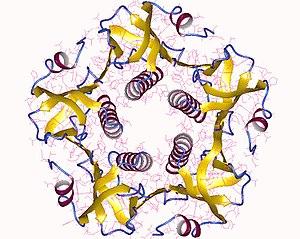
La toxine cholérique est le facteur pathogène de la maladie du choléra. Il s'agit d'une protéine constituée de six sous-unités différentes : cinq sous-unités B responsables de la fixation aux cellules intestinales, et une sous-unité A porteuse de l'activité catalytique. Type AB5